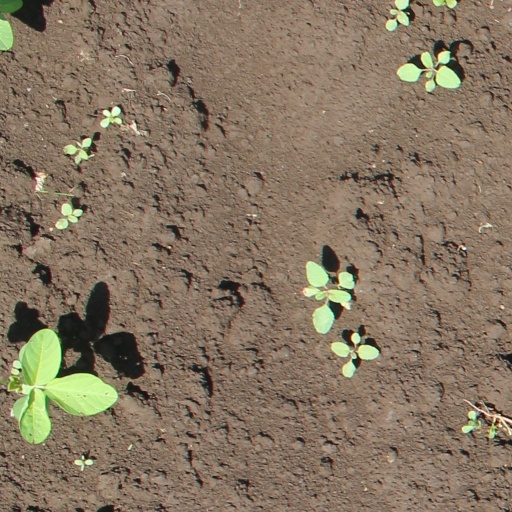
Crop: soybean